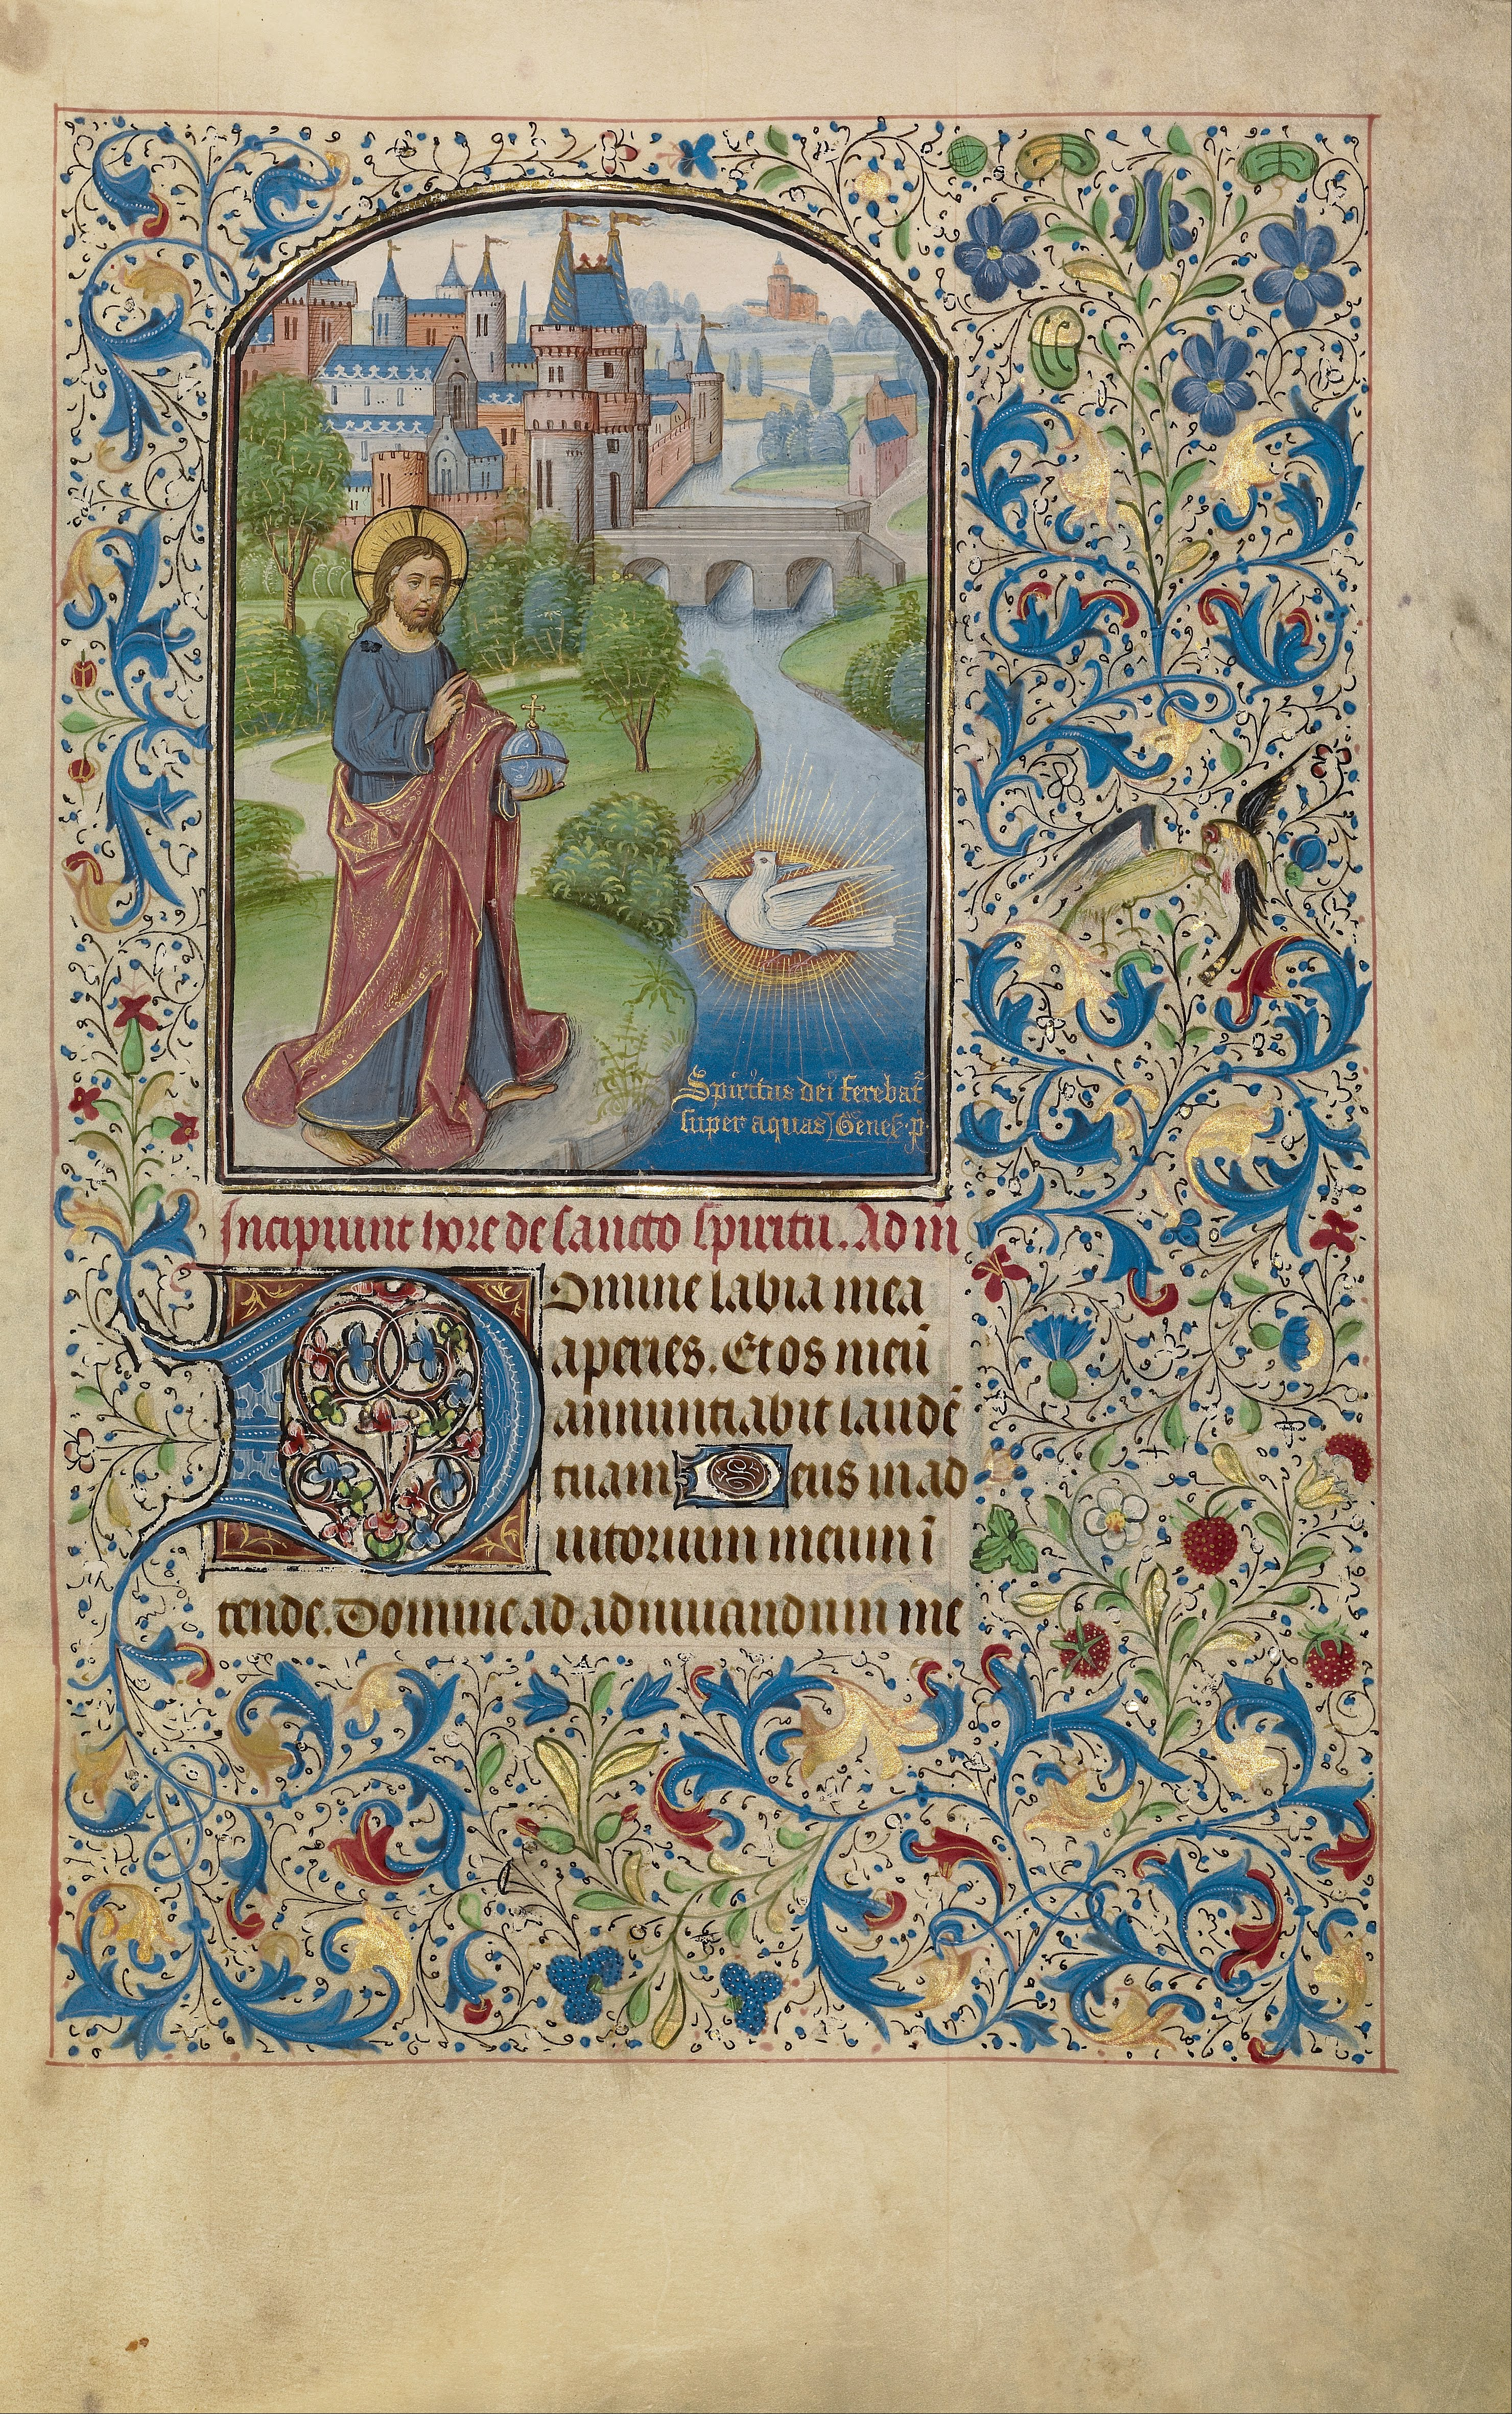
pattern, painting, miniature, textile, art, publicdomain, drawing, illustration, design, decorative, symbolism, dutch, visual, flemish, manuscript, iconography, illuminatedmanuscript, willemvrelant, tapestry, needlework